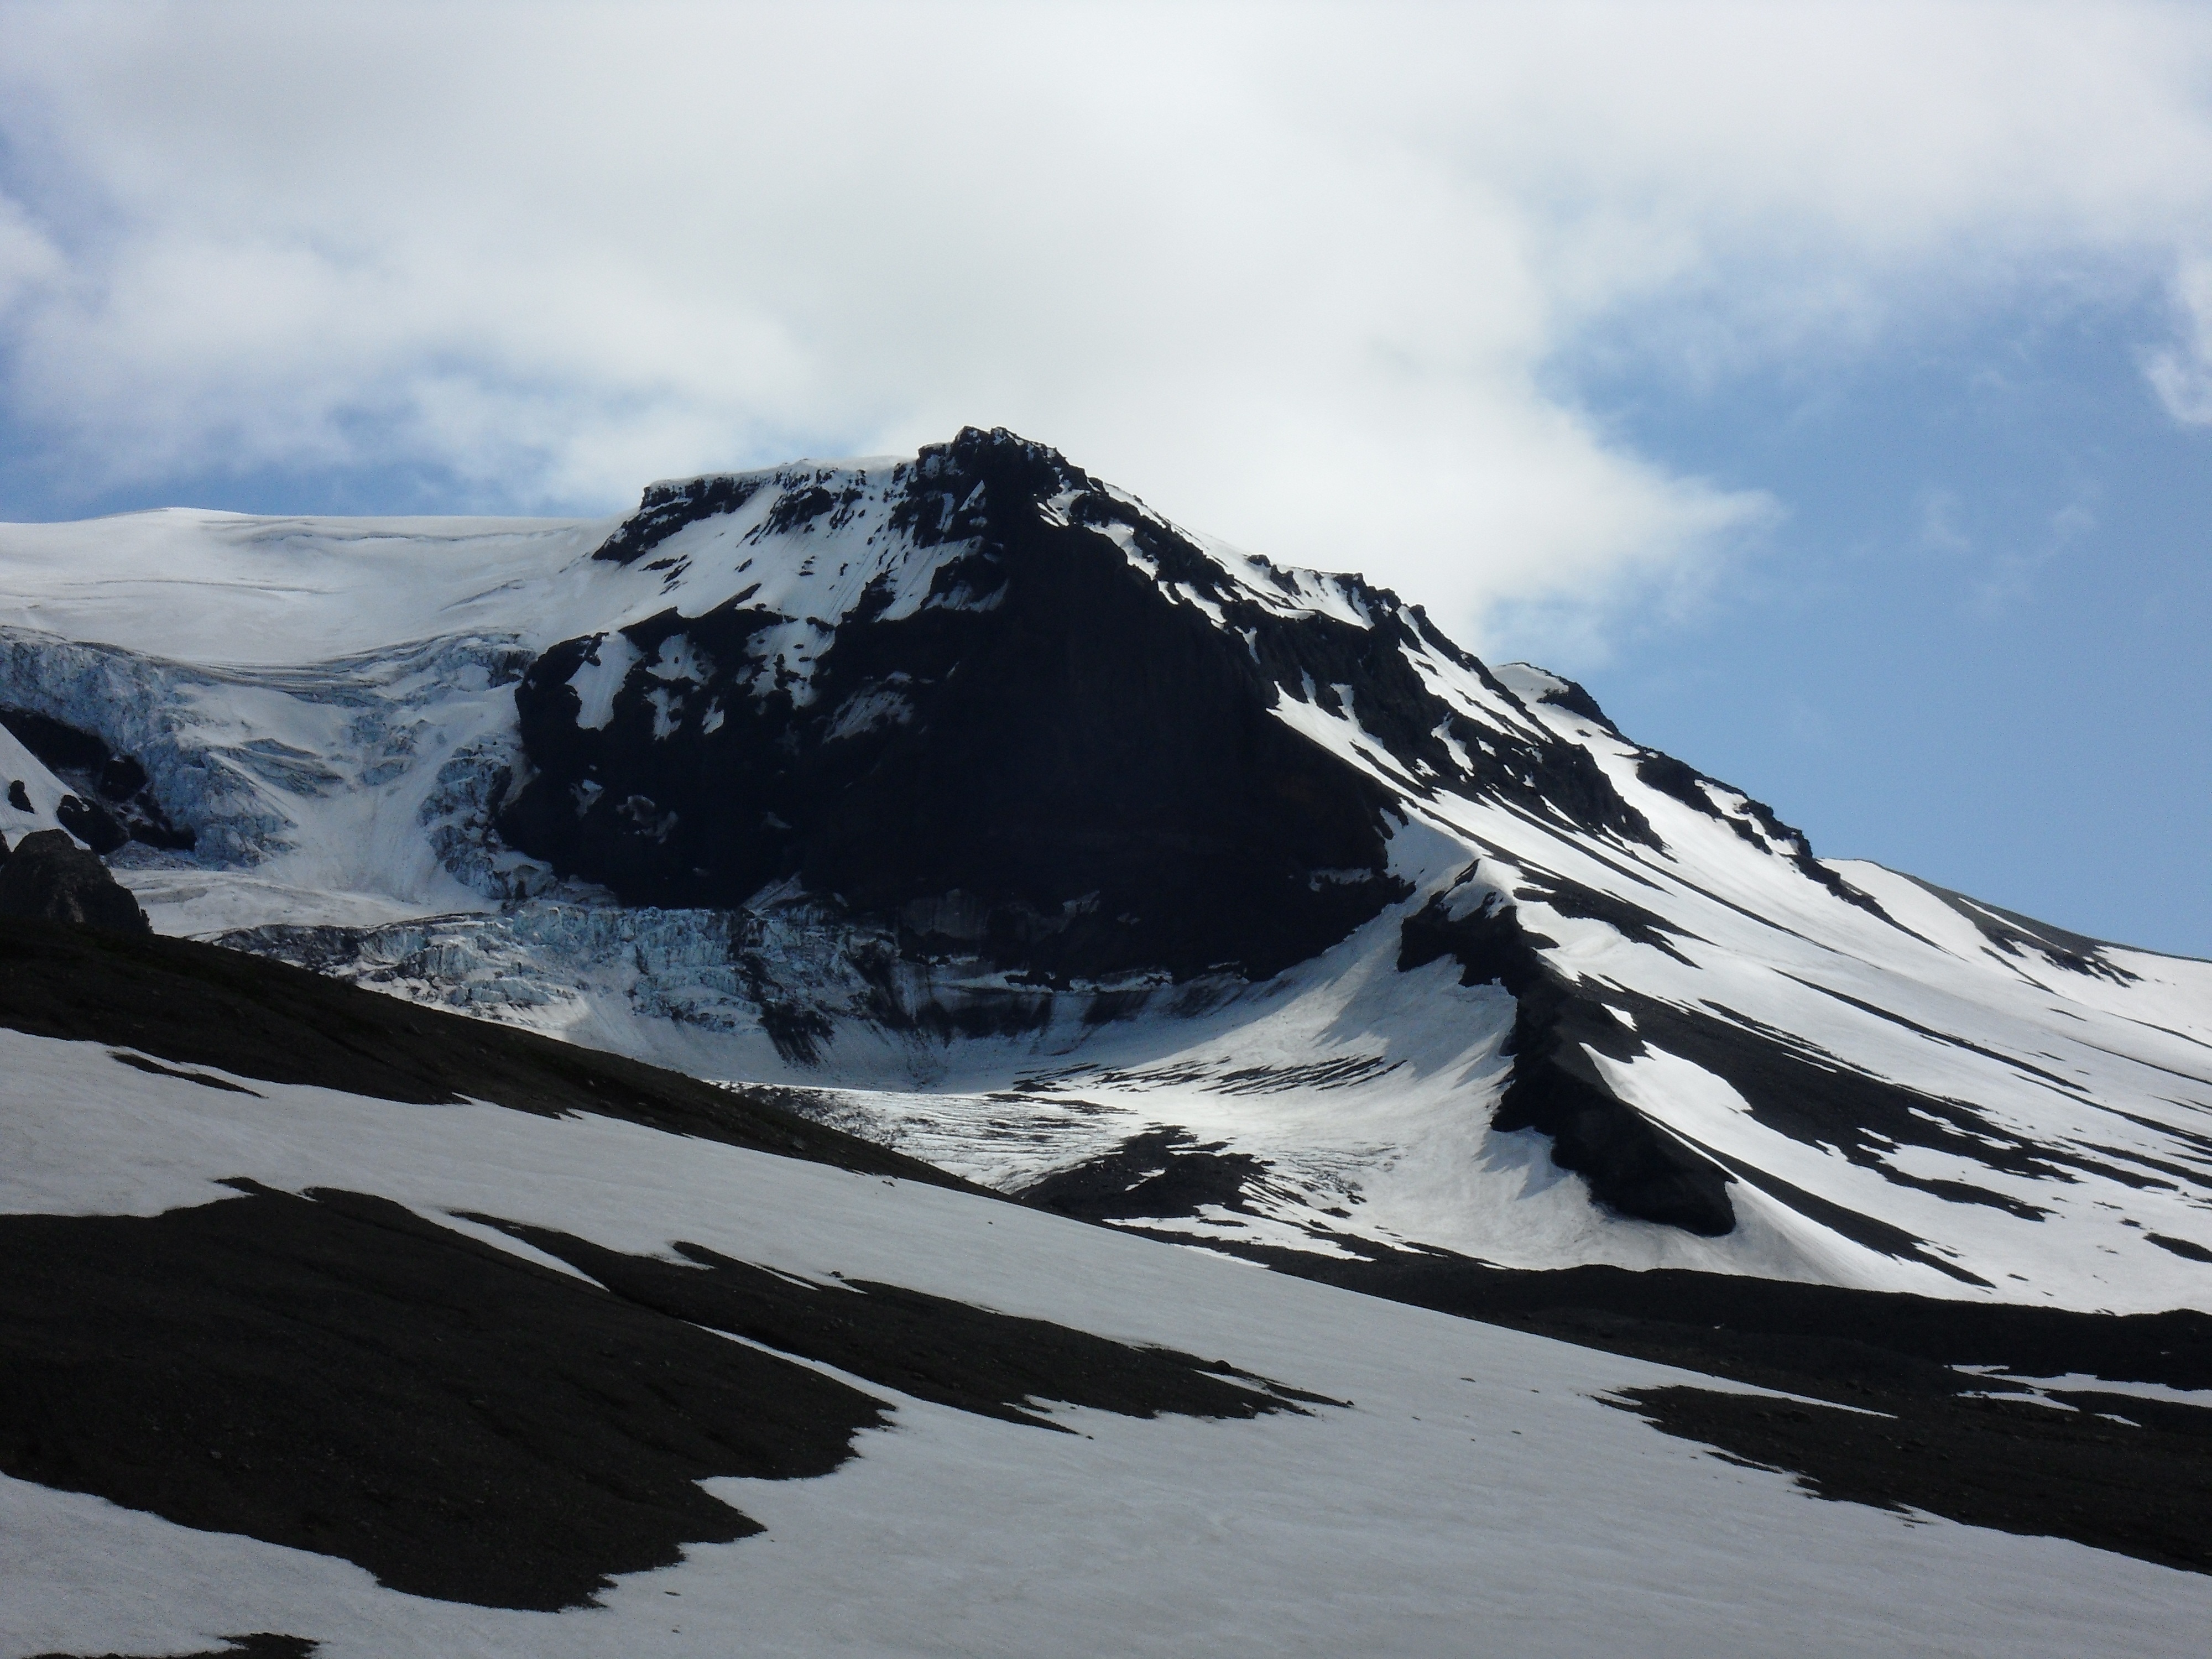
mountain, snow, winter, cloud, mountain range, ice, glacier, weather, snowy, iceland, ridge, summit, mountaineering, sunny, alps, plateau, fell, cirque, landform, ski touring, mountain pass, ski mountaineering, geographical feature, mountainous landforms, glacial landform, geological phenomenon